2015 ATP World Tour Finals

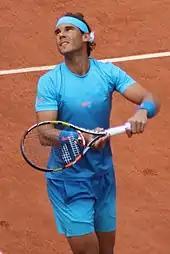
Rafael Nadal suffered only his second loss at Roland Garros

On 18 October, Rafael Nadal and Tomáš Berdych took the next two spots.